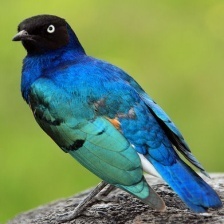
Species: SUPERB STARLING
Scientific name: LAMPROTORNIS SUPERBUS